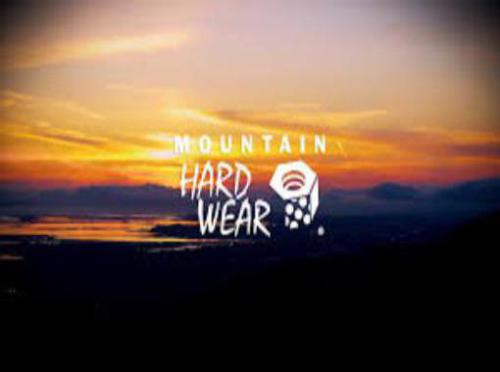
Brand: mountain hardwear
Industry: Clothes